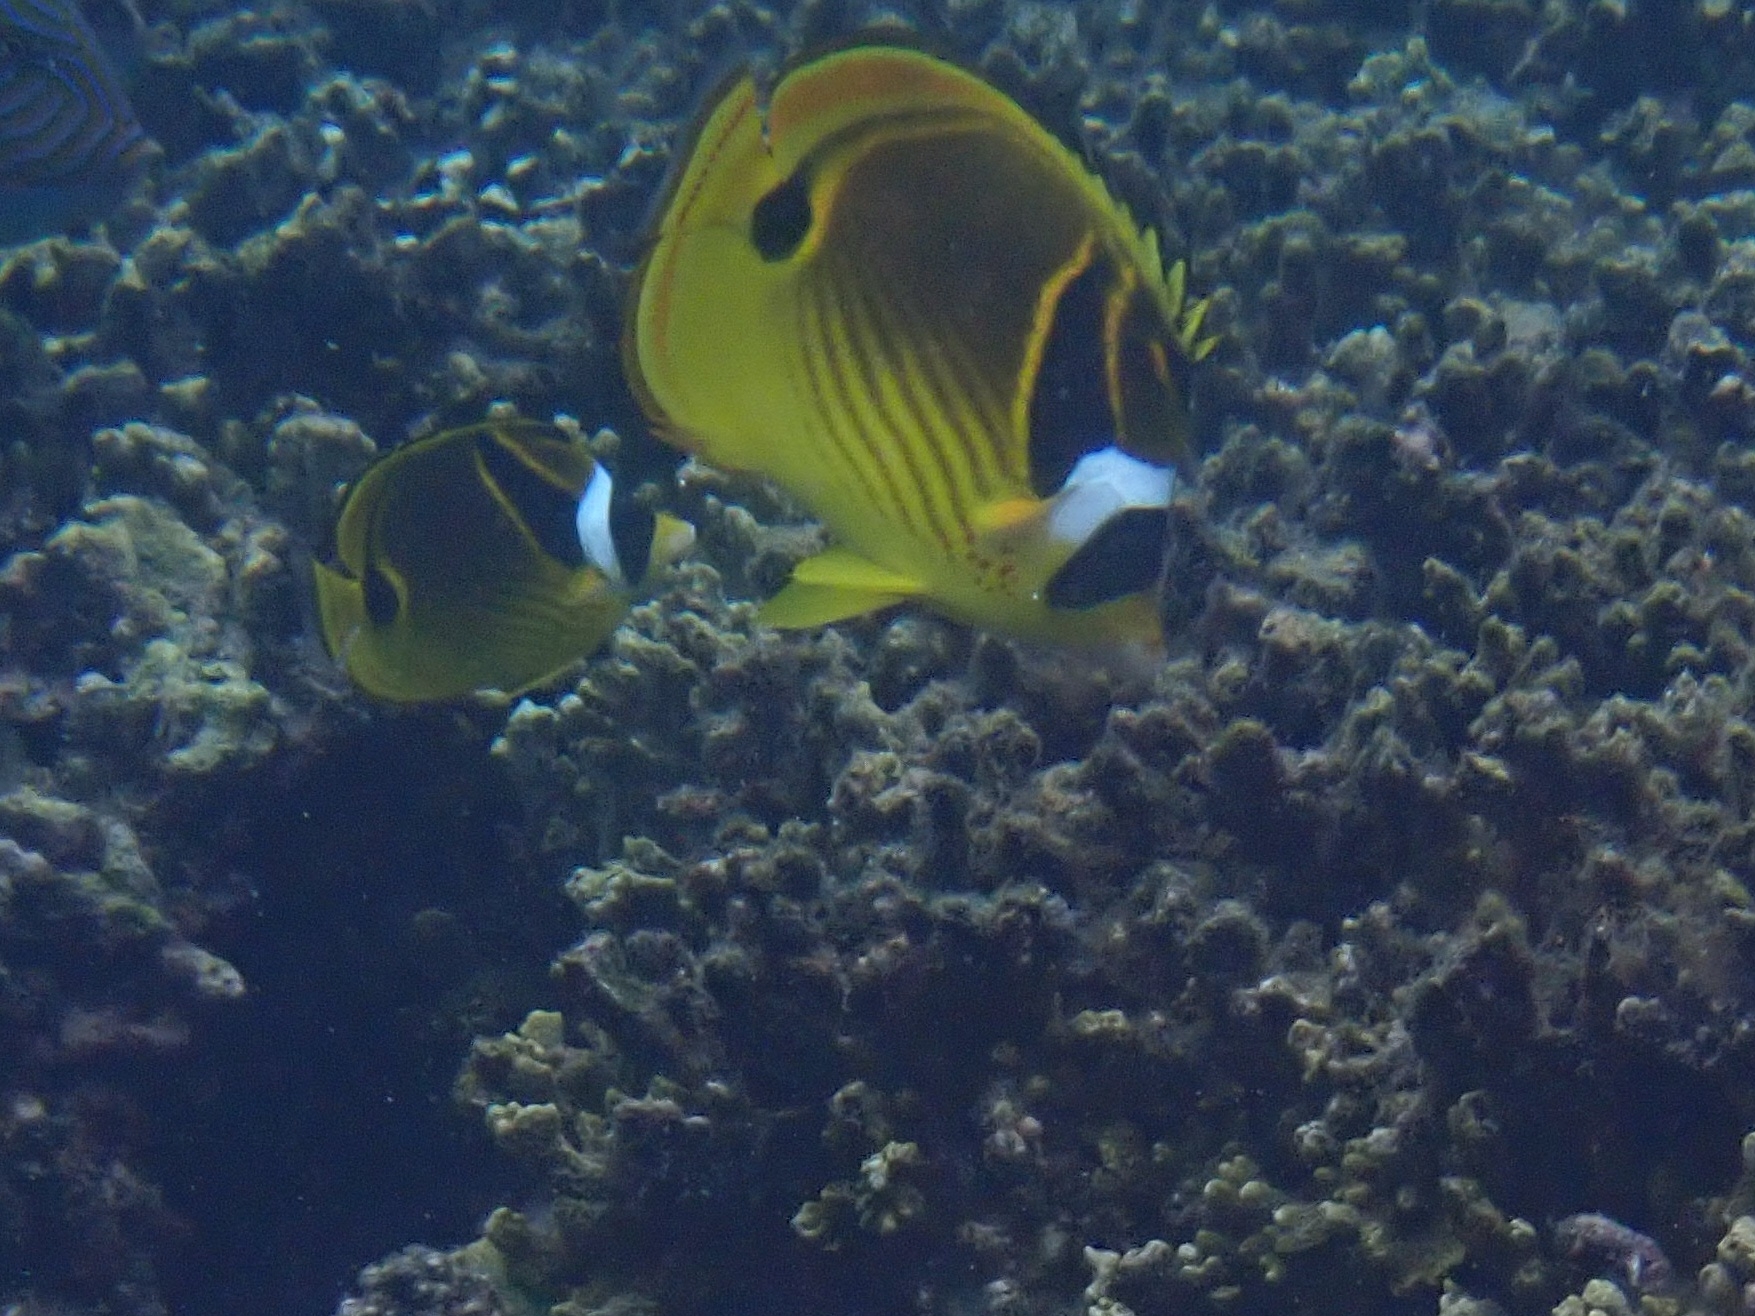
Chaetodon lunula (Raccoon Butterflyfish)